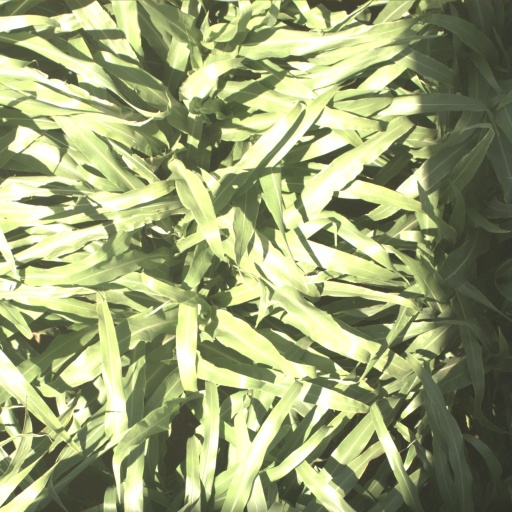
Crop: sorghum